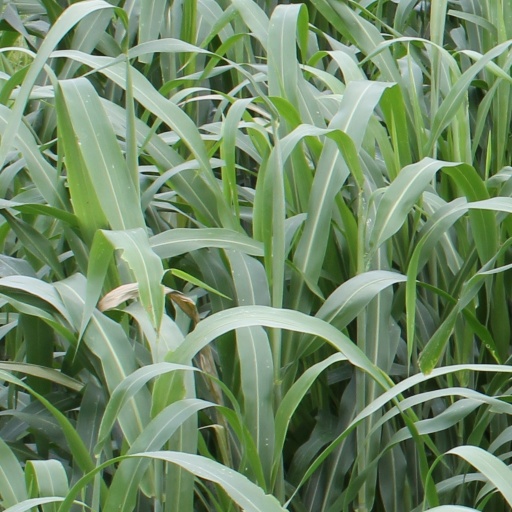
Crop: sorghum